University of North Alabama

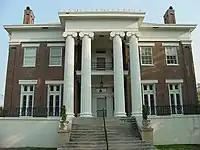
Rogers Hall, another distinctive UNA landmark, functioned as a Confederate command post during the U.S. Civil War.

Rogers Hall, another one of UNA's most distinctive structures, was constructed by planter George Washington Foster in 1855 at the summit of Court Street (hence its original name, Courtview). Because construction would result in the permanent obstruction of a major thoroughfare, the city had to secure the approval of the Alabama Legislature before work could begin. In the fall of 1864, the residence served as the headquarters of Confederate Gen. Nathan Bedford Forrest. Courtview was occupied by members of the Foster family until 1900, when it became the home of Alabama Gov. Emmet O'Neal. In the 1920s, the residence was acquired by Thomas M. Rogers Sr., and in 1948 by the university. It houses the Offices of Advancement, Alumni Relations, and Communications and Marketing.